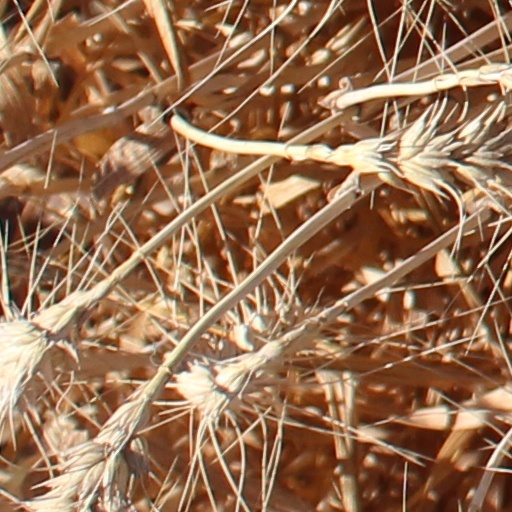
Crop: wheat